Downland

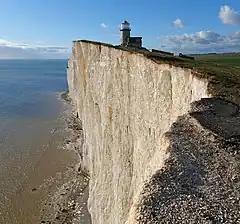
Beachy Head cliffs and Belle Tout Lighthouse

Downland, chalkland, chalk downs, or just downs are areas of open chalk hills, largely turfed with grass, such as the Chiltern Hills and North Downs.